China Railway High-speed

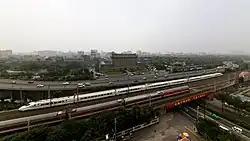
A CRH2C and possibly a regular-speed sleeper train, on the Longhai Railway outside of city walls of Xi'an.

As of September 2010, there were of upgraded conventional railways in China that can accommodate trains running speeds of 200 to 250 km/h. Over time with the completion of the national high-speed passenger-dedicated rail network, more CRH service will shift from these lines to the high-speed dedicated lines.